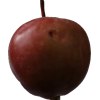
Label: Apple 18